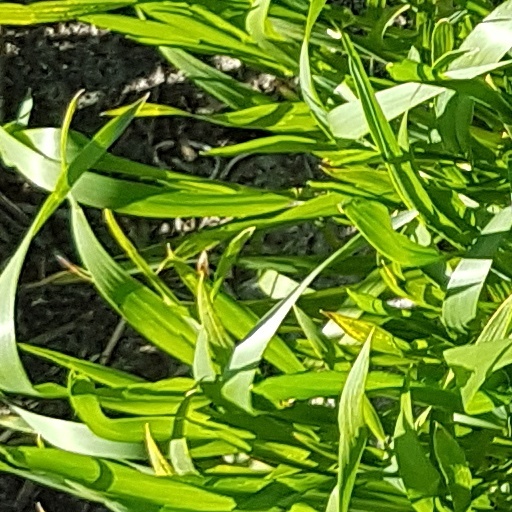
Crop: wheat